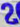
Number: 2